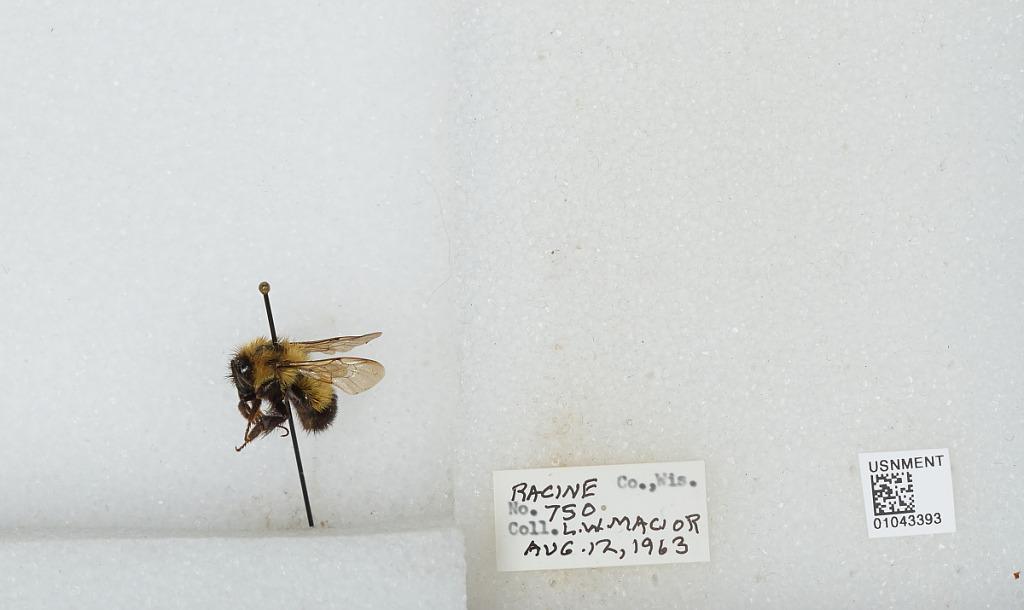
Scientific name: Bombus (Bombus) affinis Cresson
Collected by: L. Macior
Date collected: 1963-8-12
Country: United States
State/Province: Wisconsin
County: Racine
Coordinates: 42.78, -87.76